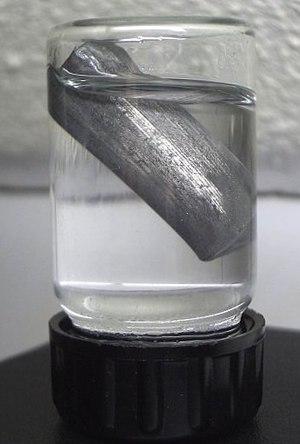
Le procédé COLEX est une méthode chimique de séparation isotopique du lithium 6 et du lithium 7, basée sur l'utilisation du mercure.
Le lithium est l'élément chimique de numéro atomique 3, de symbole Li. C'est un métal alcalin, situé dans le premier groupe du tableau périodique des éléments.